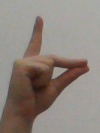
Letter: ta